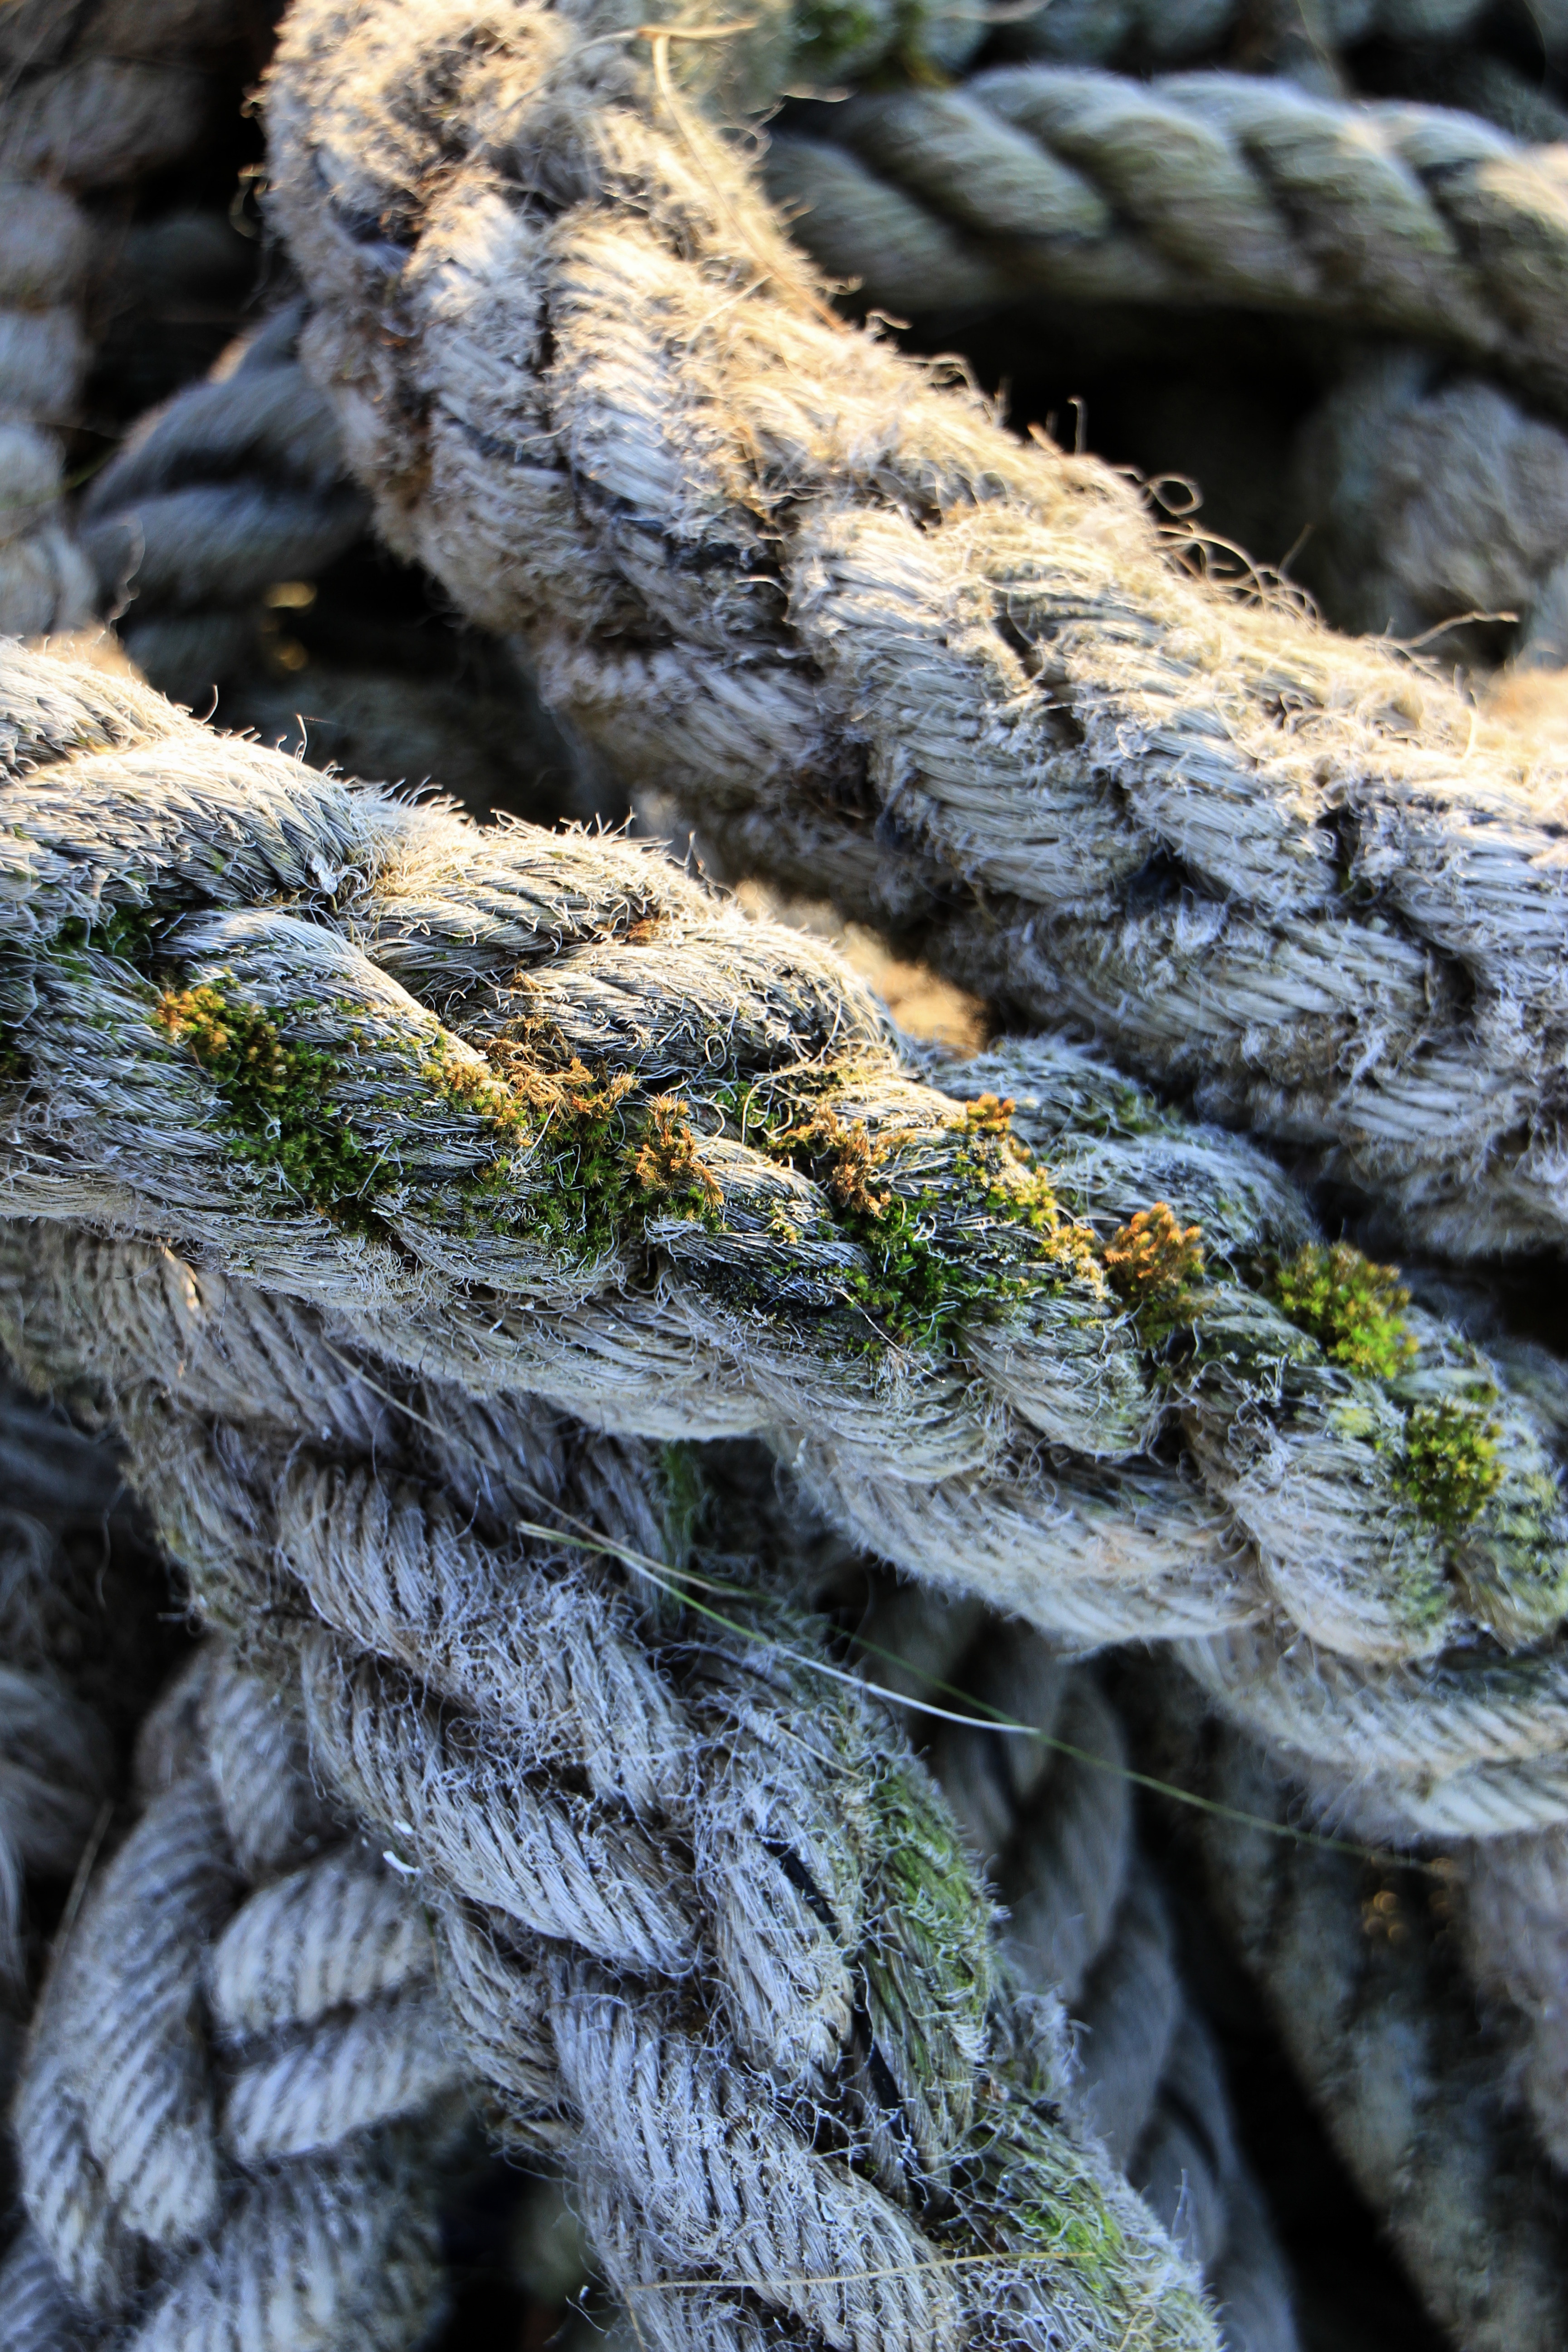
tree, nature, rock, branch, rope, leaf, flower, trunk, old, moss, material, close up